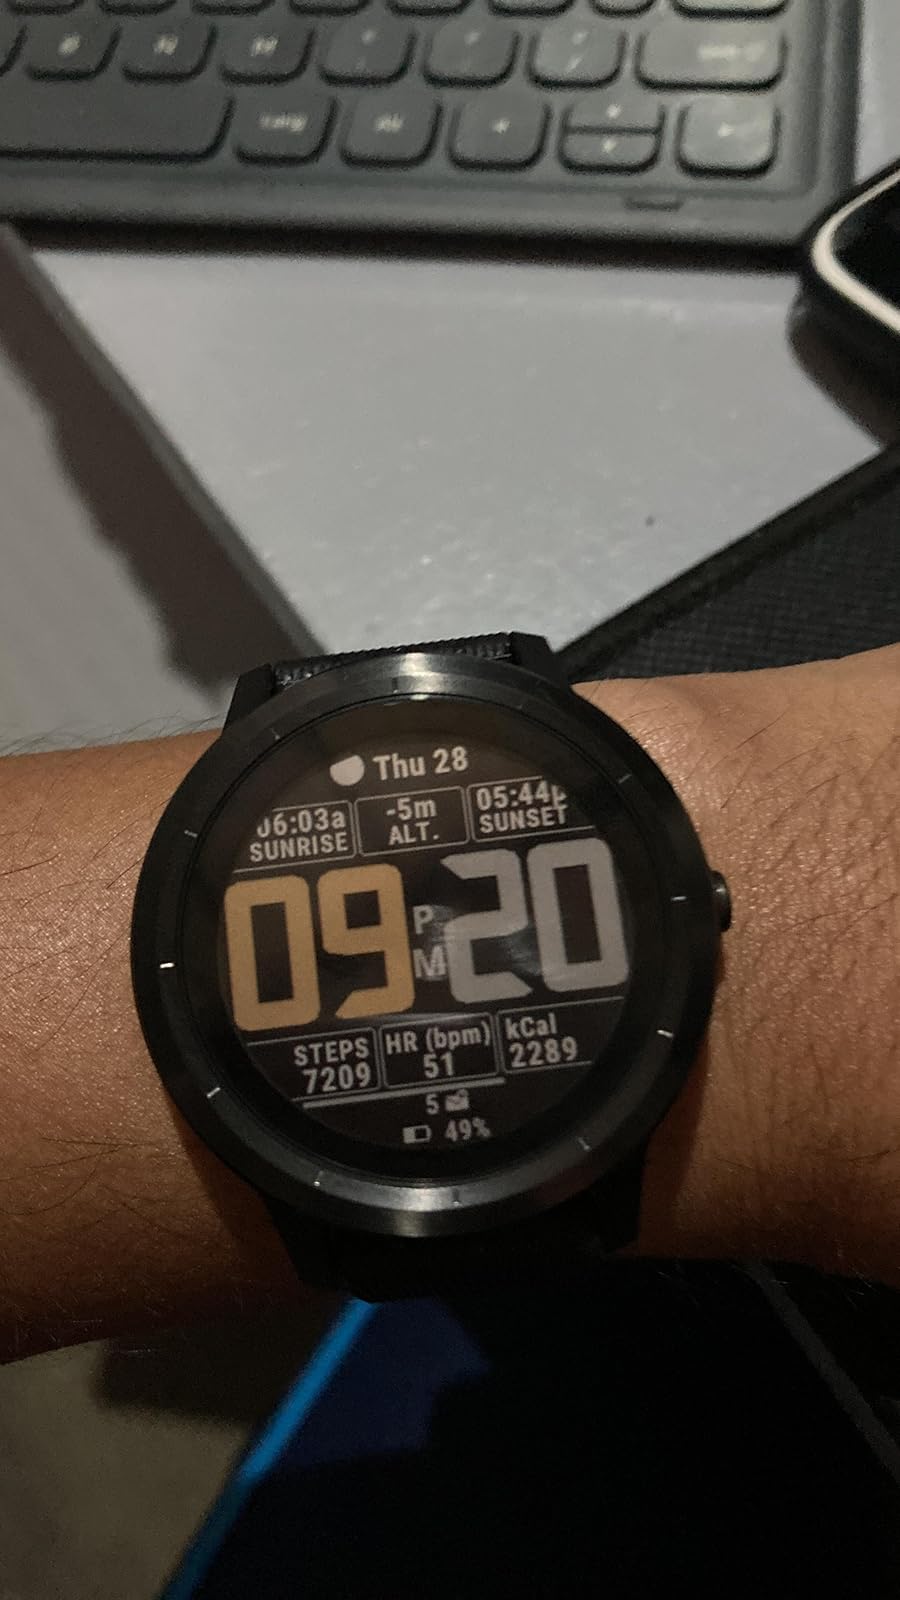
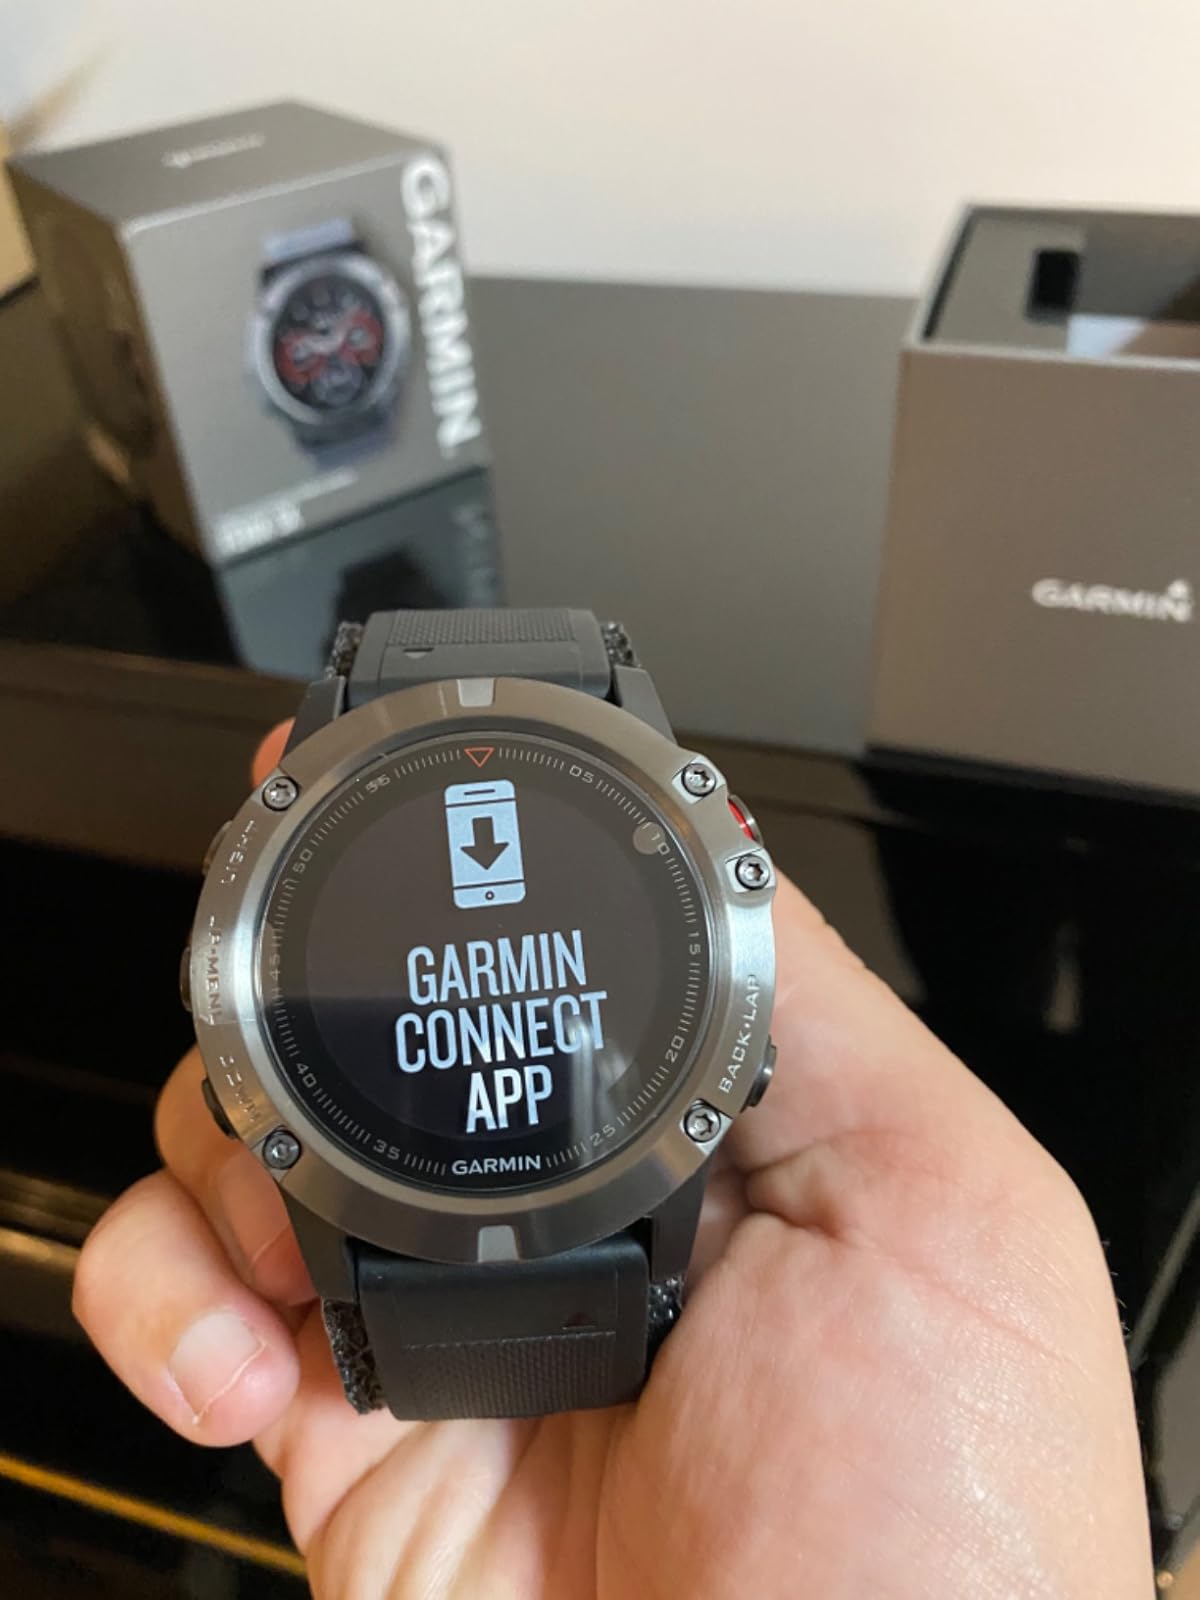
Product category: smartwatch
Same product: no